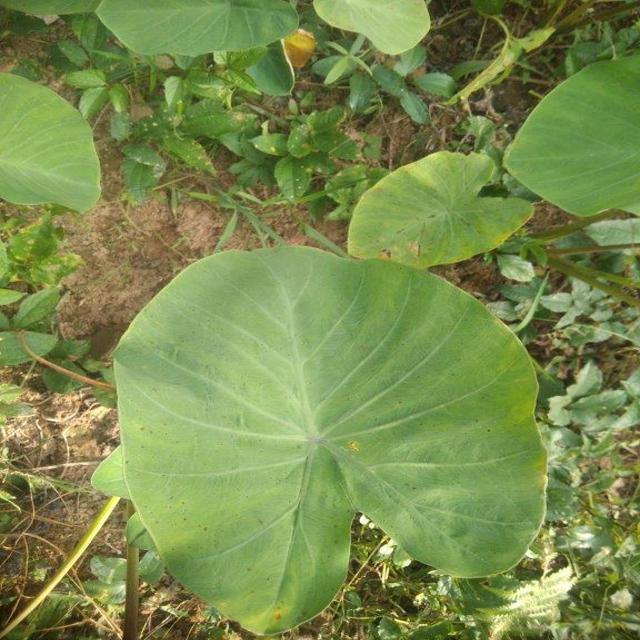
Label: Early_Blight